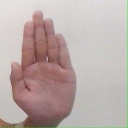
अक्षर: ध